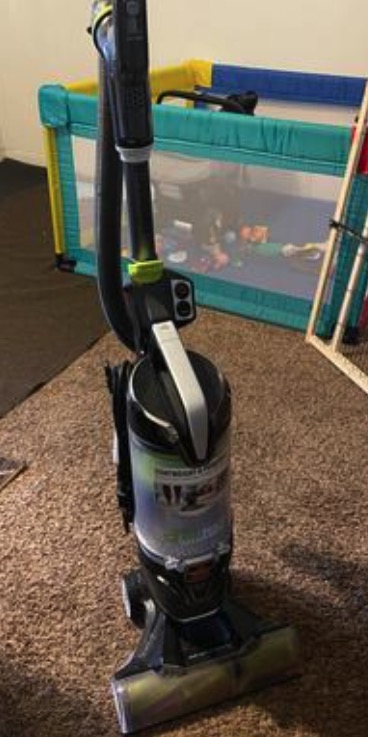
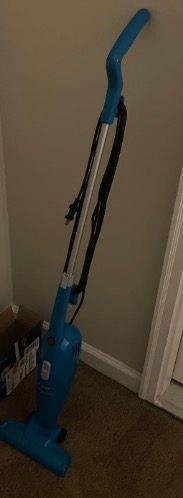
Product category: items_vacuum
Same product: no